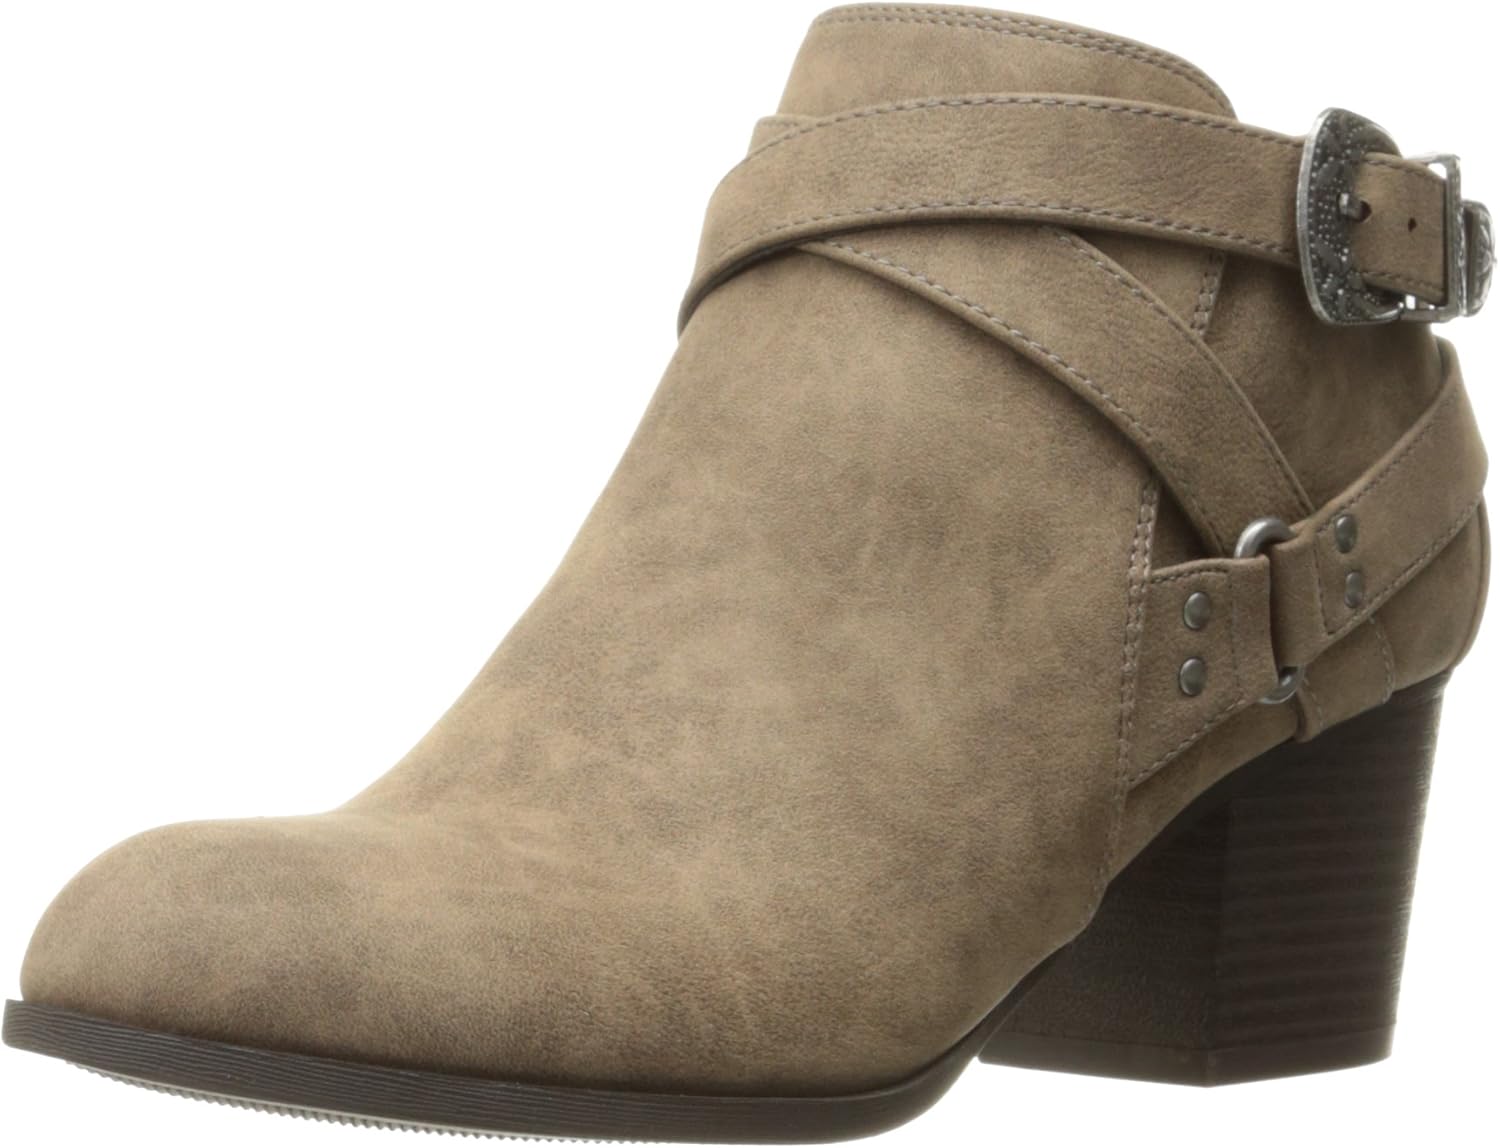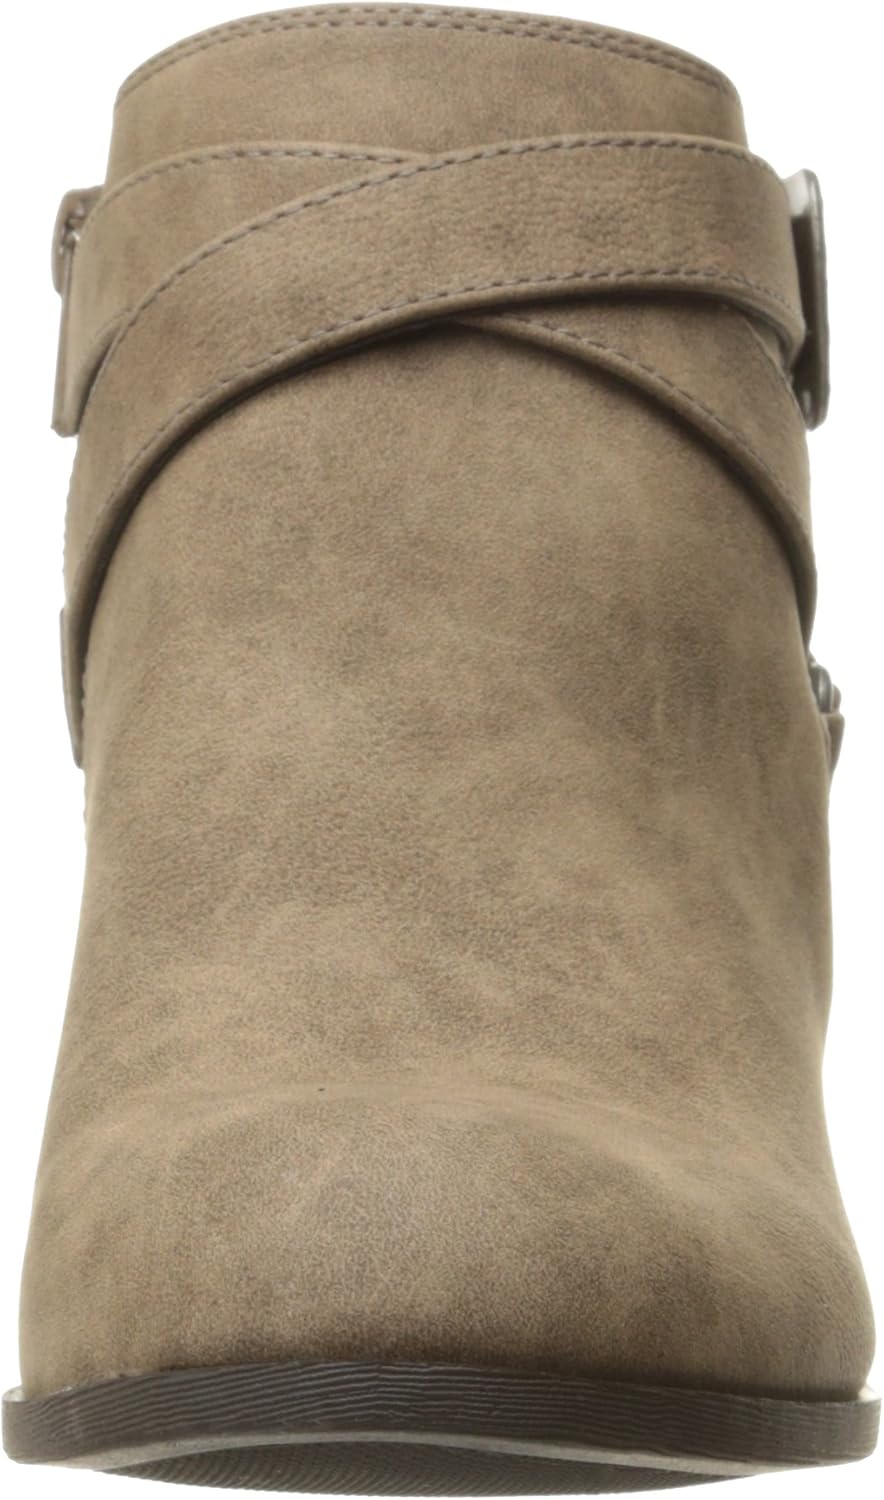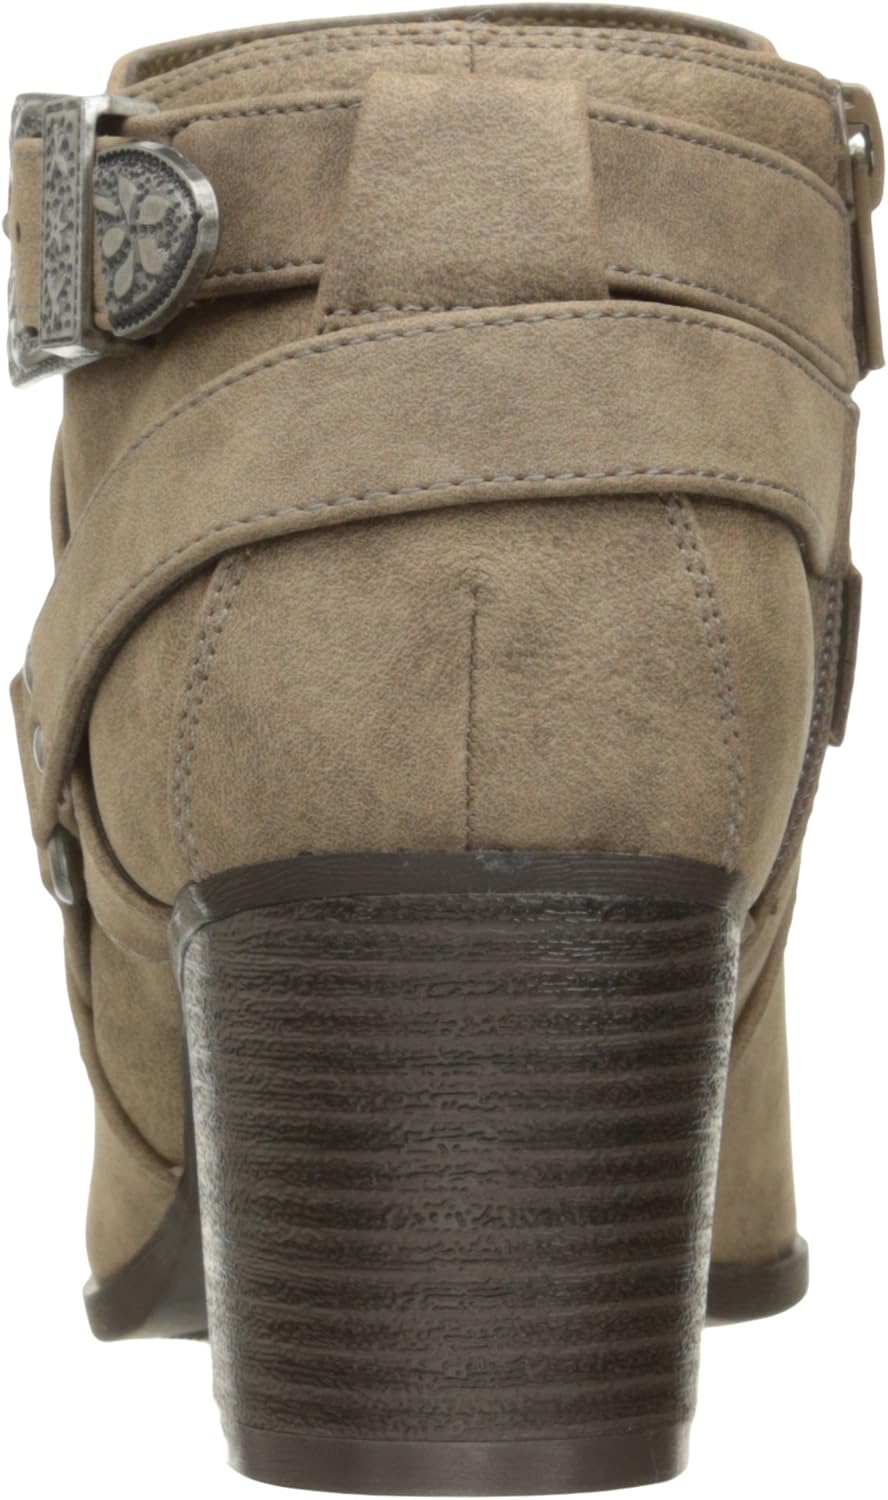
Indigo Rd. Women's Sofia Ankle Boot
Category: AMAZON FASHION
Low heel ankle bootie with easy strap ornament
Features: Man Made | Imported | Synthetic sole | Shaft measures approximately ankle-high" from arch | Platform measures approximately .25 inches | Lightly padded insole | Flexible construction